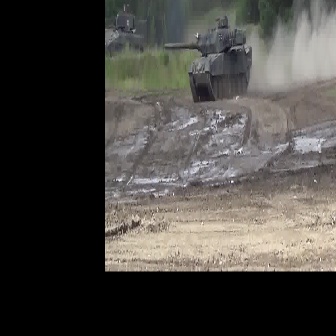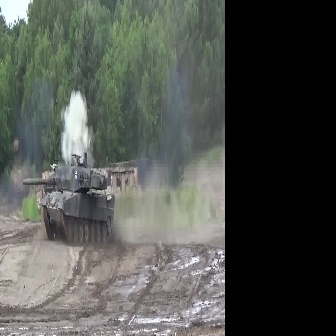
  Please identify the target specified by the bounding box [163,12,252,101] in the first image and locate it in the second image. Return the coordinates in [x_min,y_min,x_max,y_max] format.
Answer: [21,151,114,244]